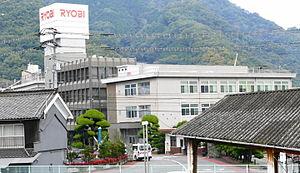
Ryobi Limited est un fabricant japonais de composants électroniques pour les industries de l'automobile, de l'électronique et des télécommunications. Elle vend également du matériel d'impression, des outils électriques et du matériel de construction. Les outils électriques Ryobi et Ryobi Outdoor Power Equipment sont des marques de Techtronic Industries, utilisées sous licence de Ryobi Limited. Techtronics Industries détient également Milwaukee, AEG, Homelite, Hoover US, Dirt Devil et Vax.